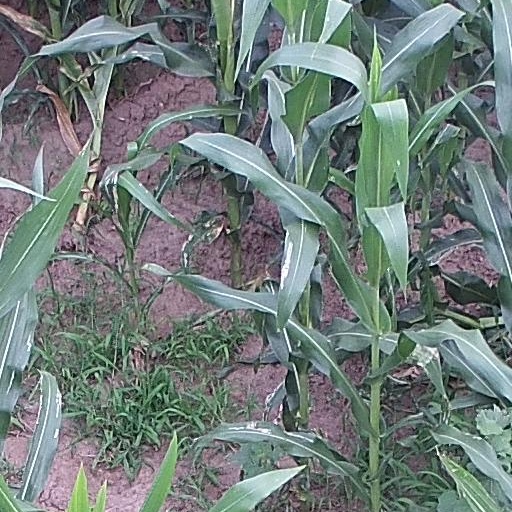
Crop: maize; corn